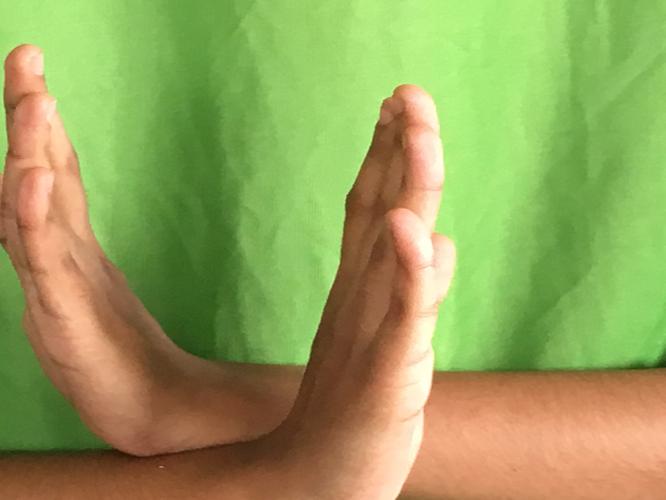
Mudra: Swastikam
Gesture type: double_hand